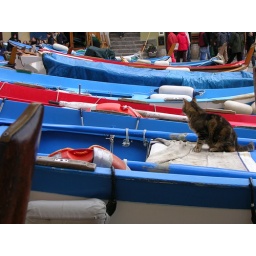
cat in a boat